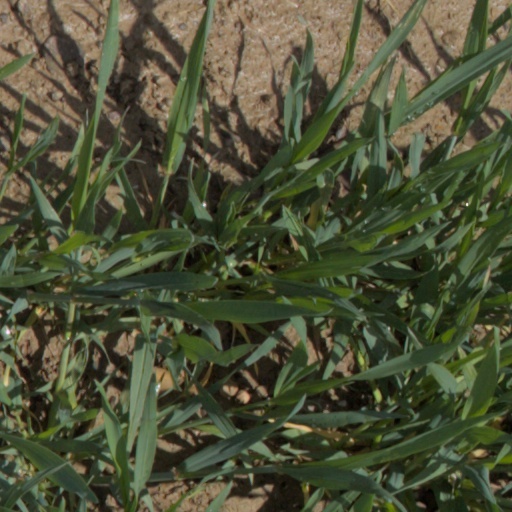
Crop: wheat